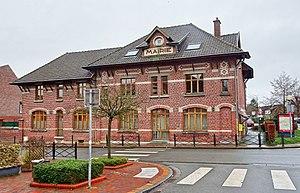
Prémesques est une commune française relevant du département du Nord et de la région Hauts-de-France. Elle fait partie de la Métropole européenne de Lille. Culturellement, le village est situé en Flandre romane dans le pays des Weppes.